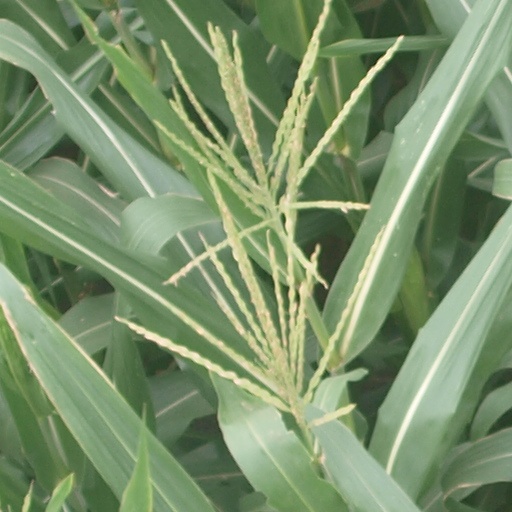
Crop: maize; corn